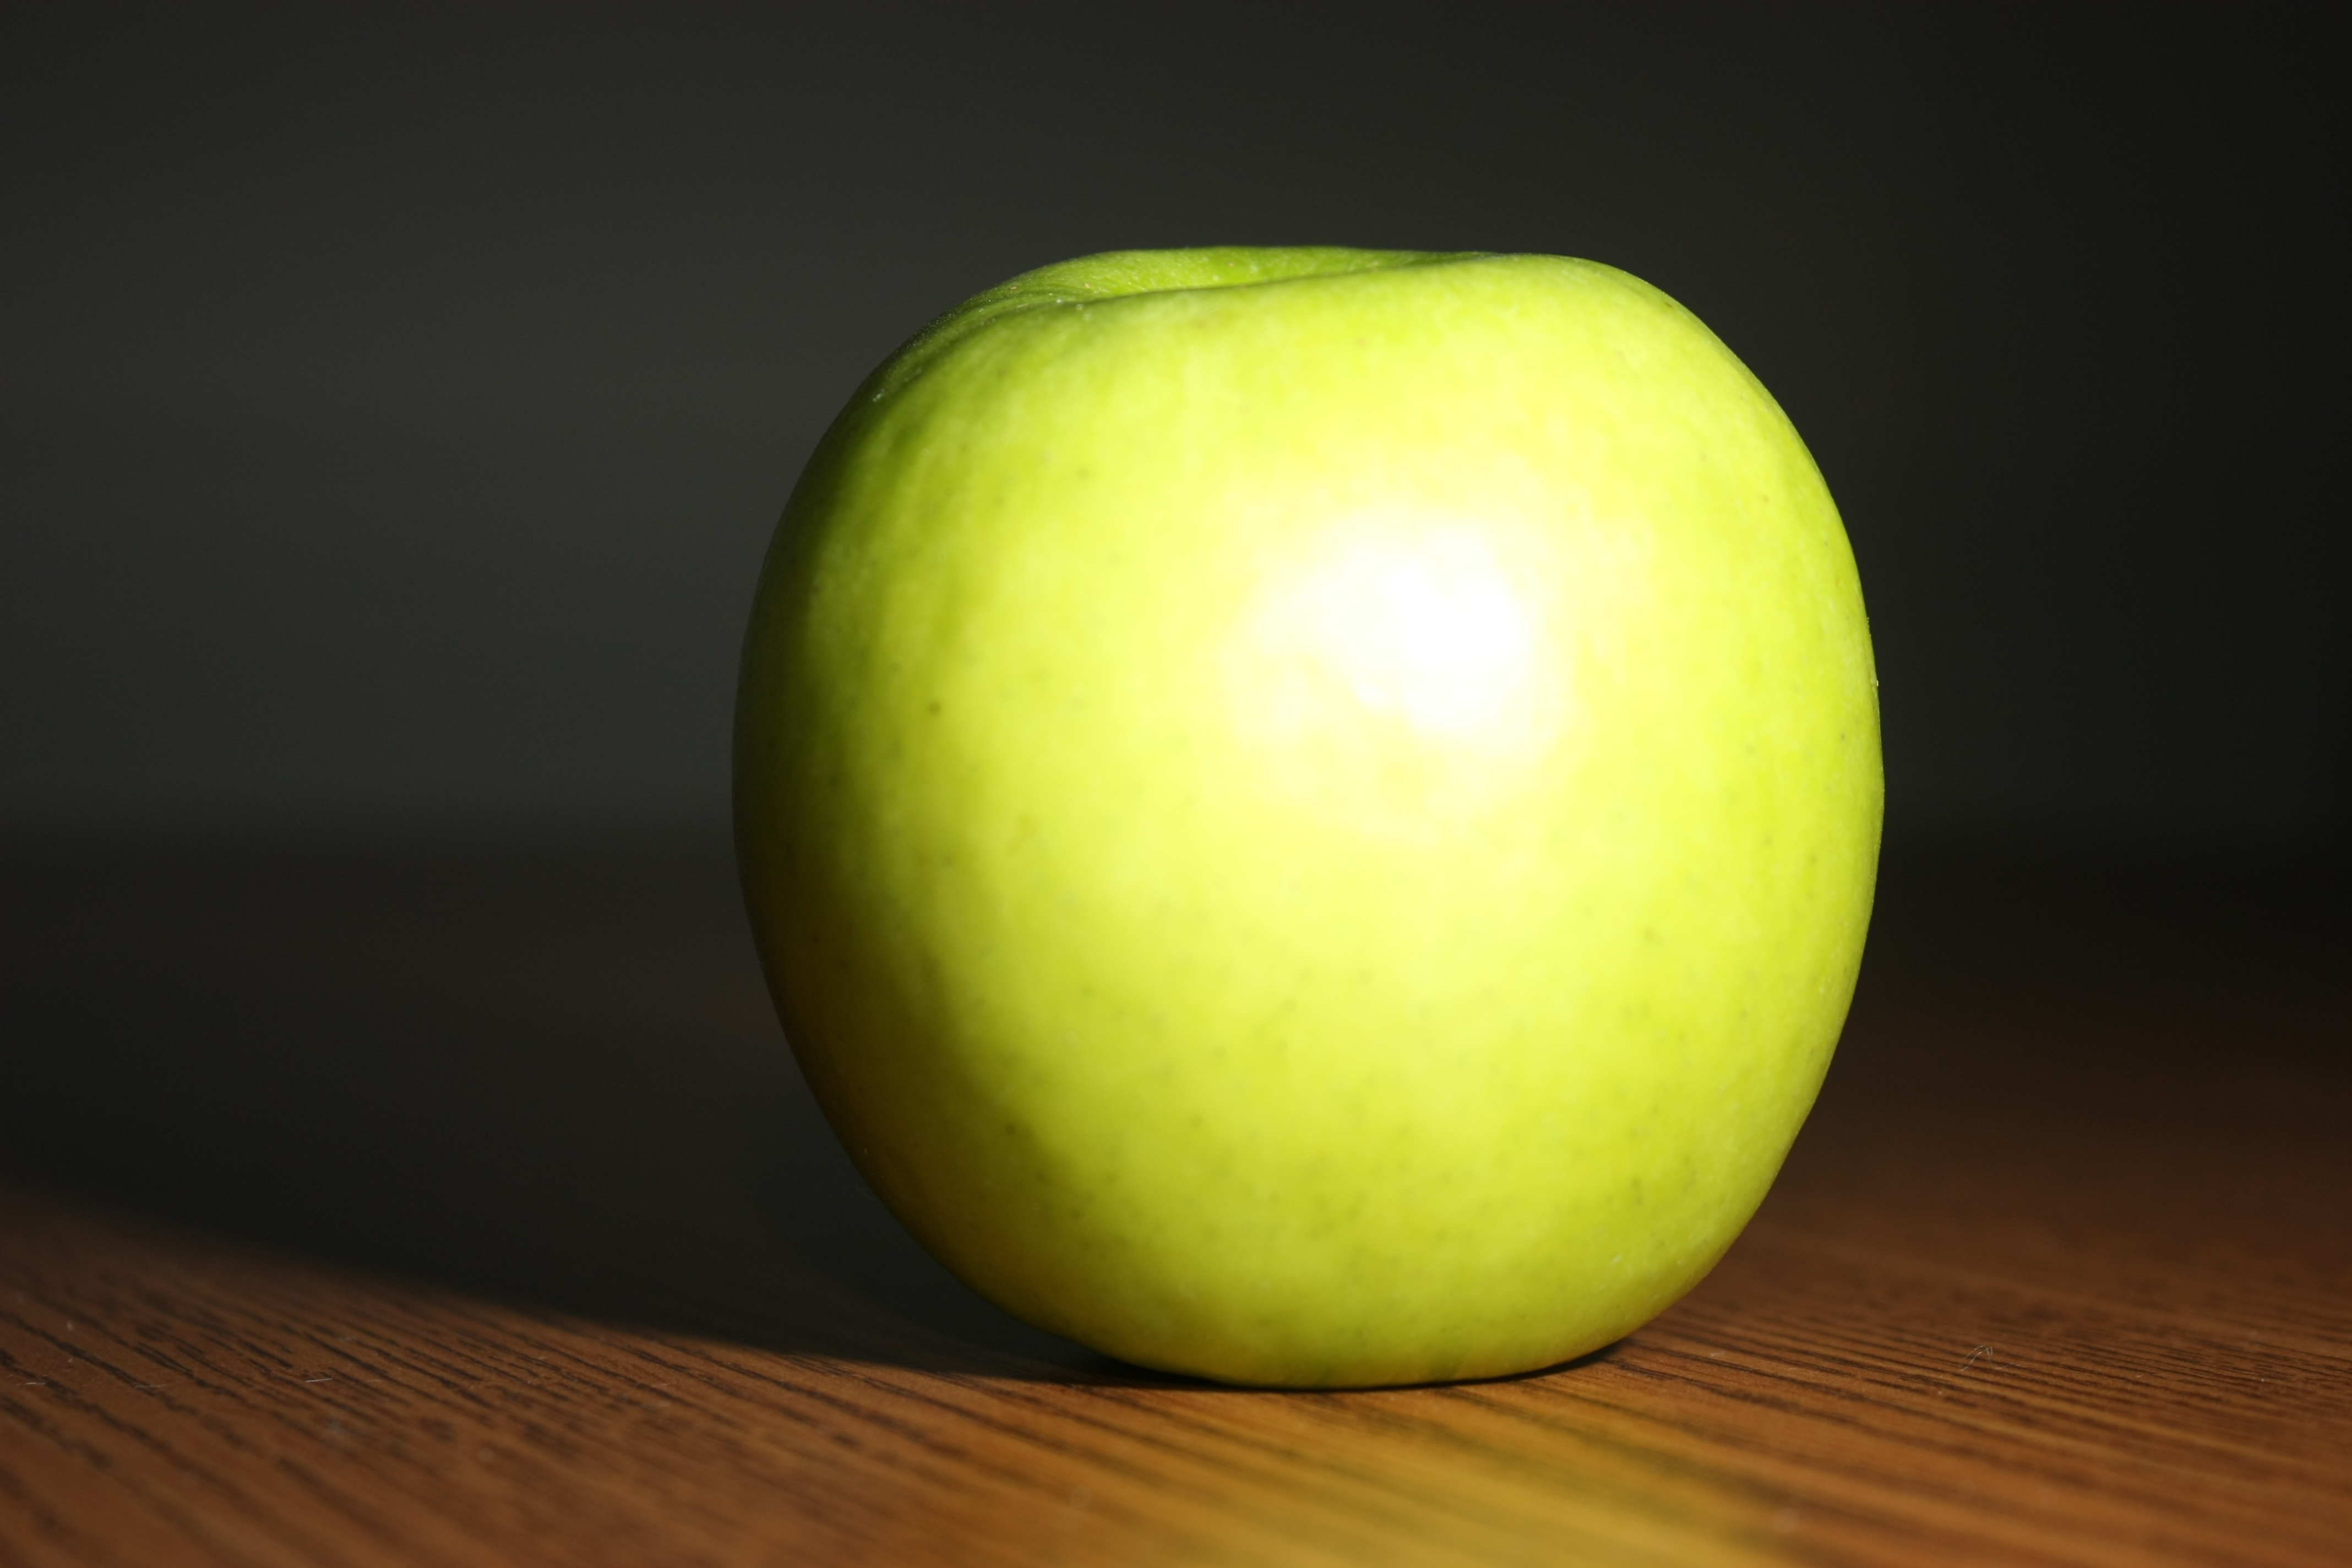
apple, plant, fruit, food, green, produce, yellow, liqueur, citrus, macro photography, flowering plant, rose family, still life photography, granny smith, land plant, manzana verde